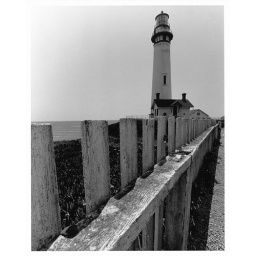
Color negatives printed on black and white paper in the darkroom. I'm starting to really have fun with this!